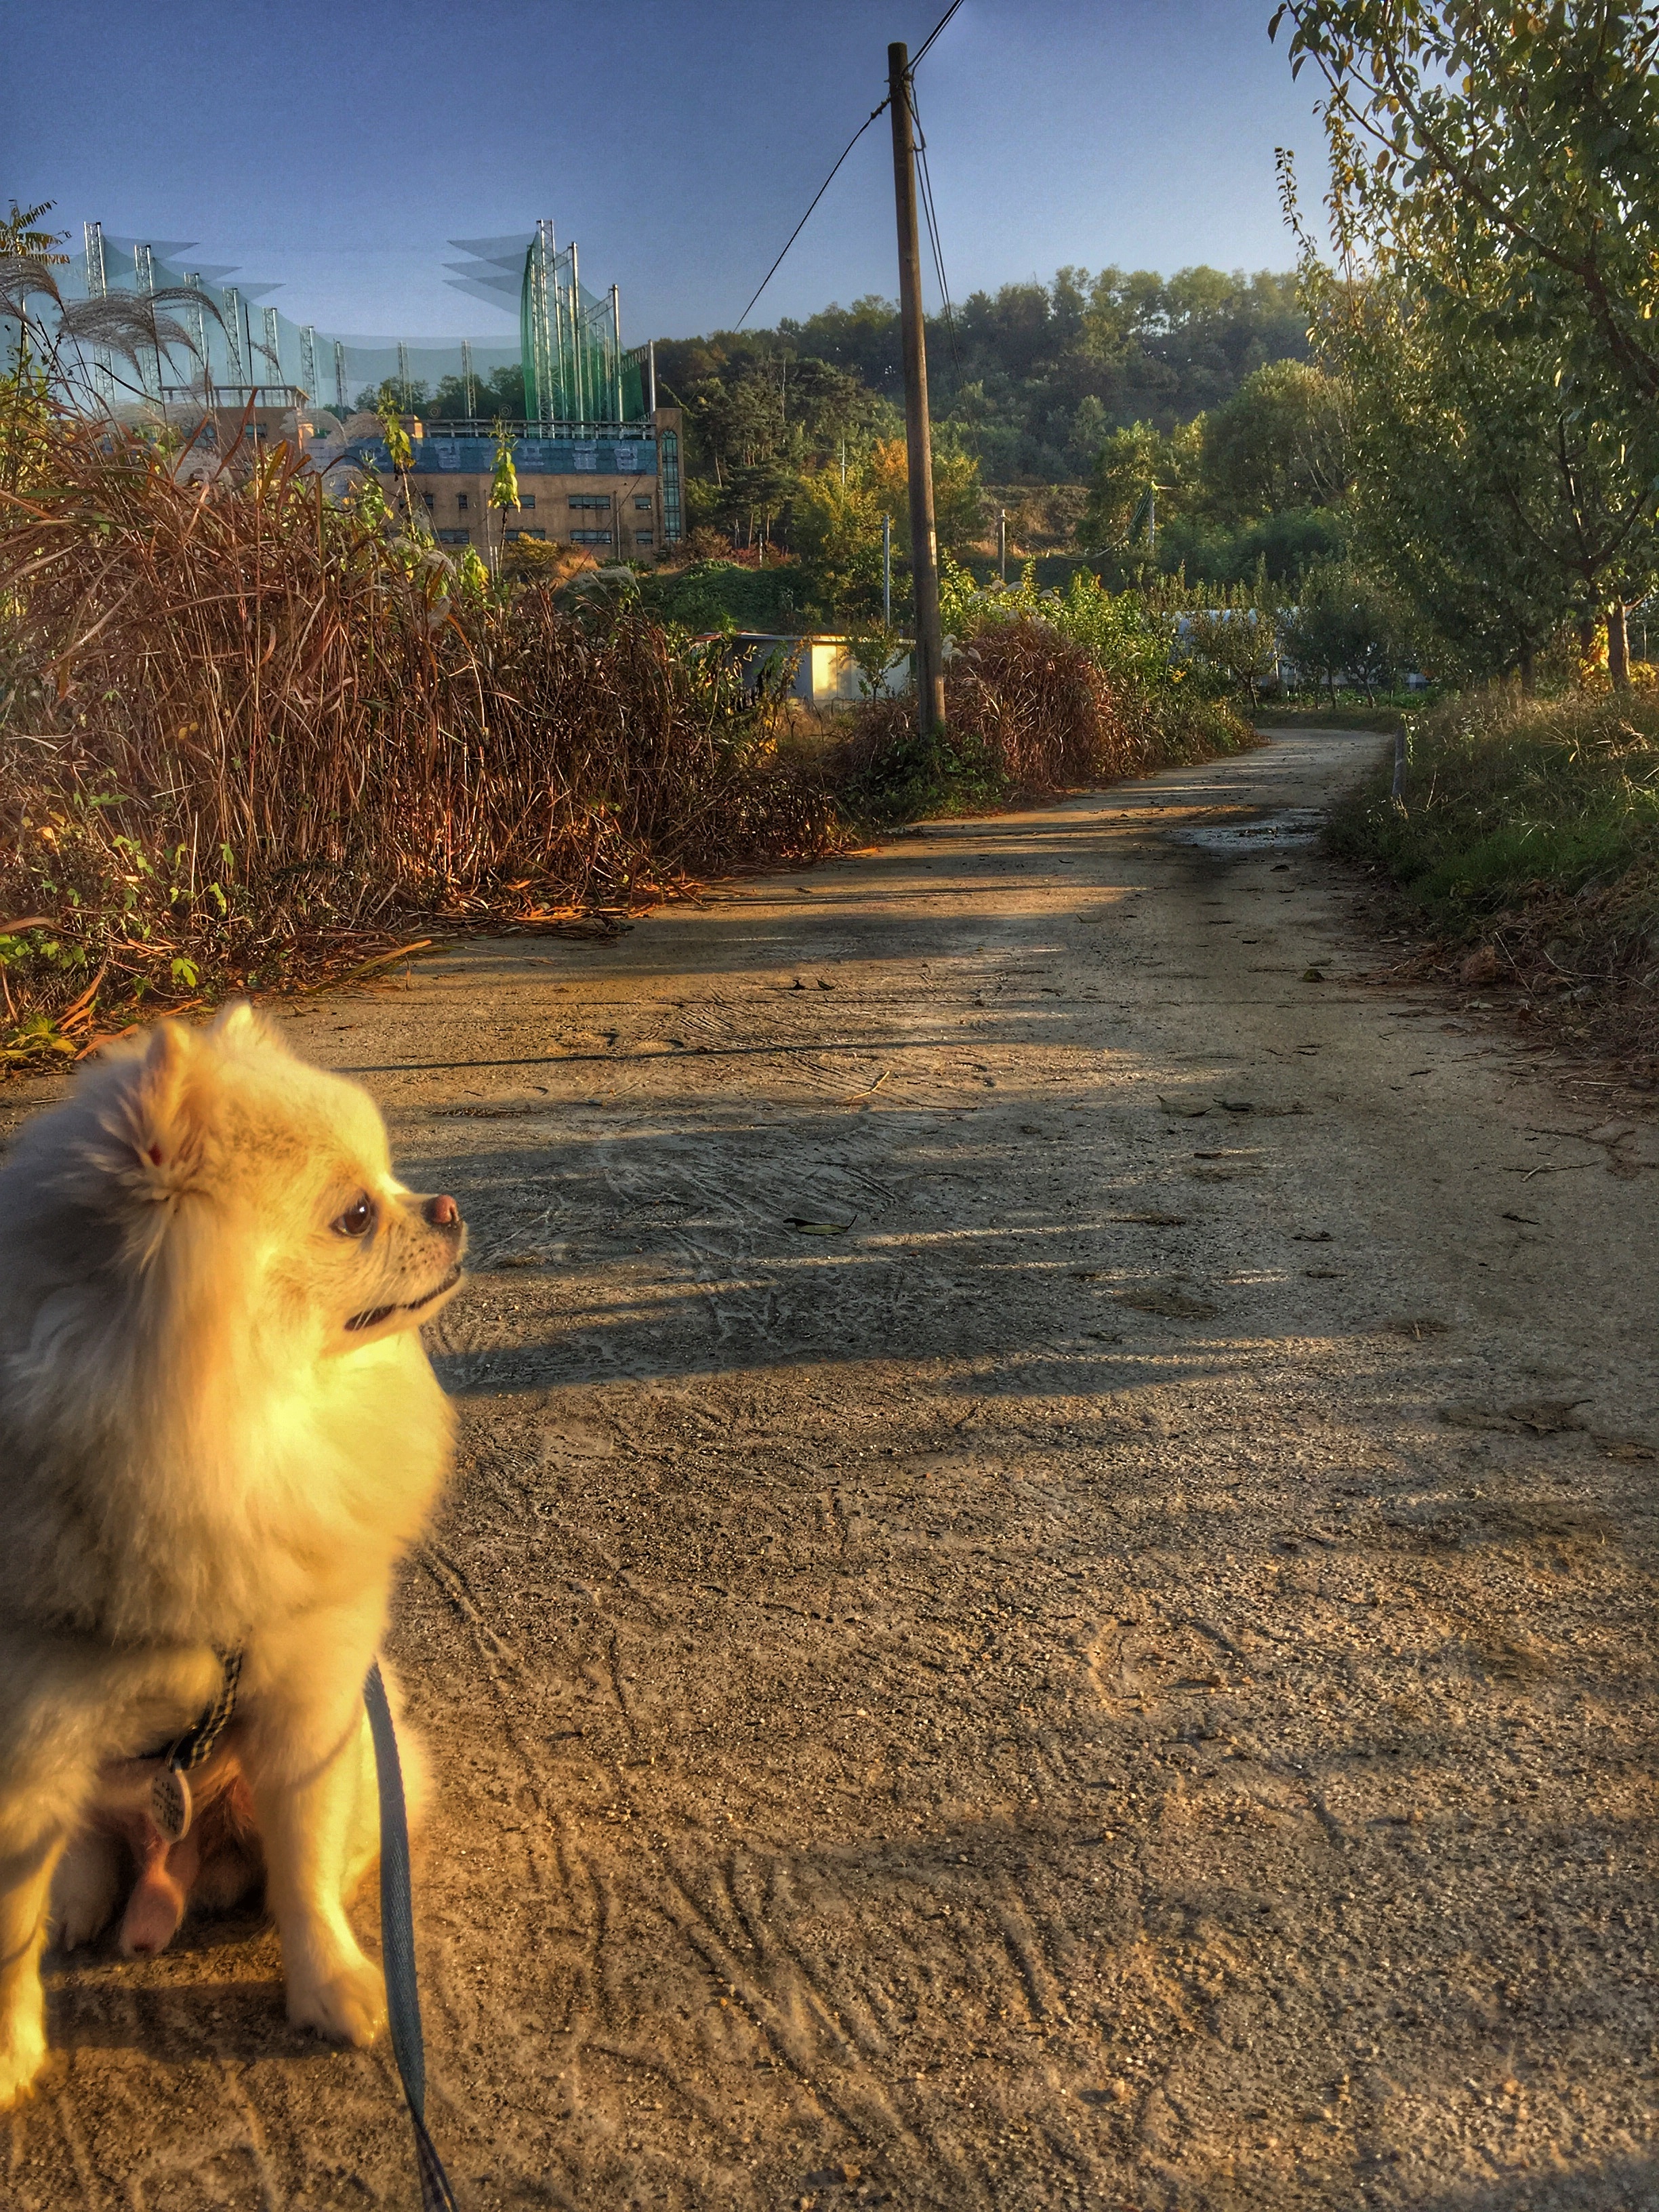
morning, wildlife, cat, autumn, lion, rural area